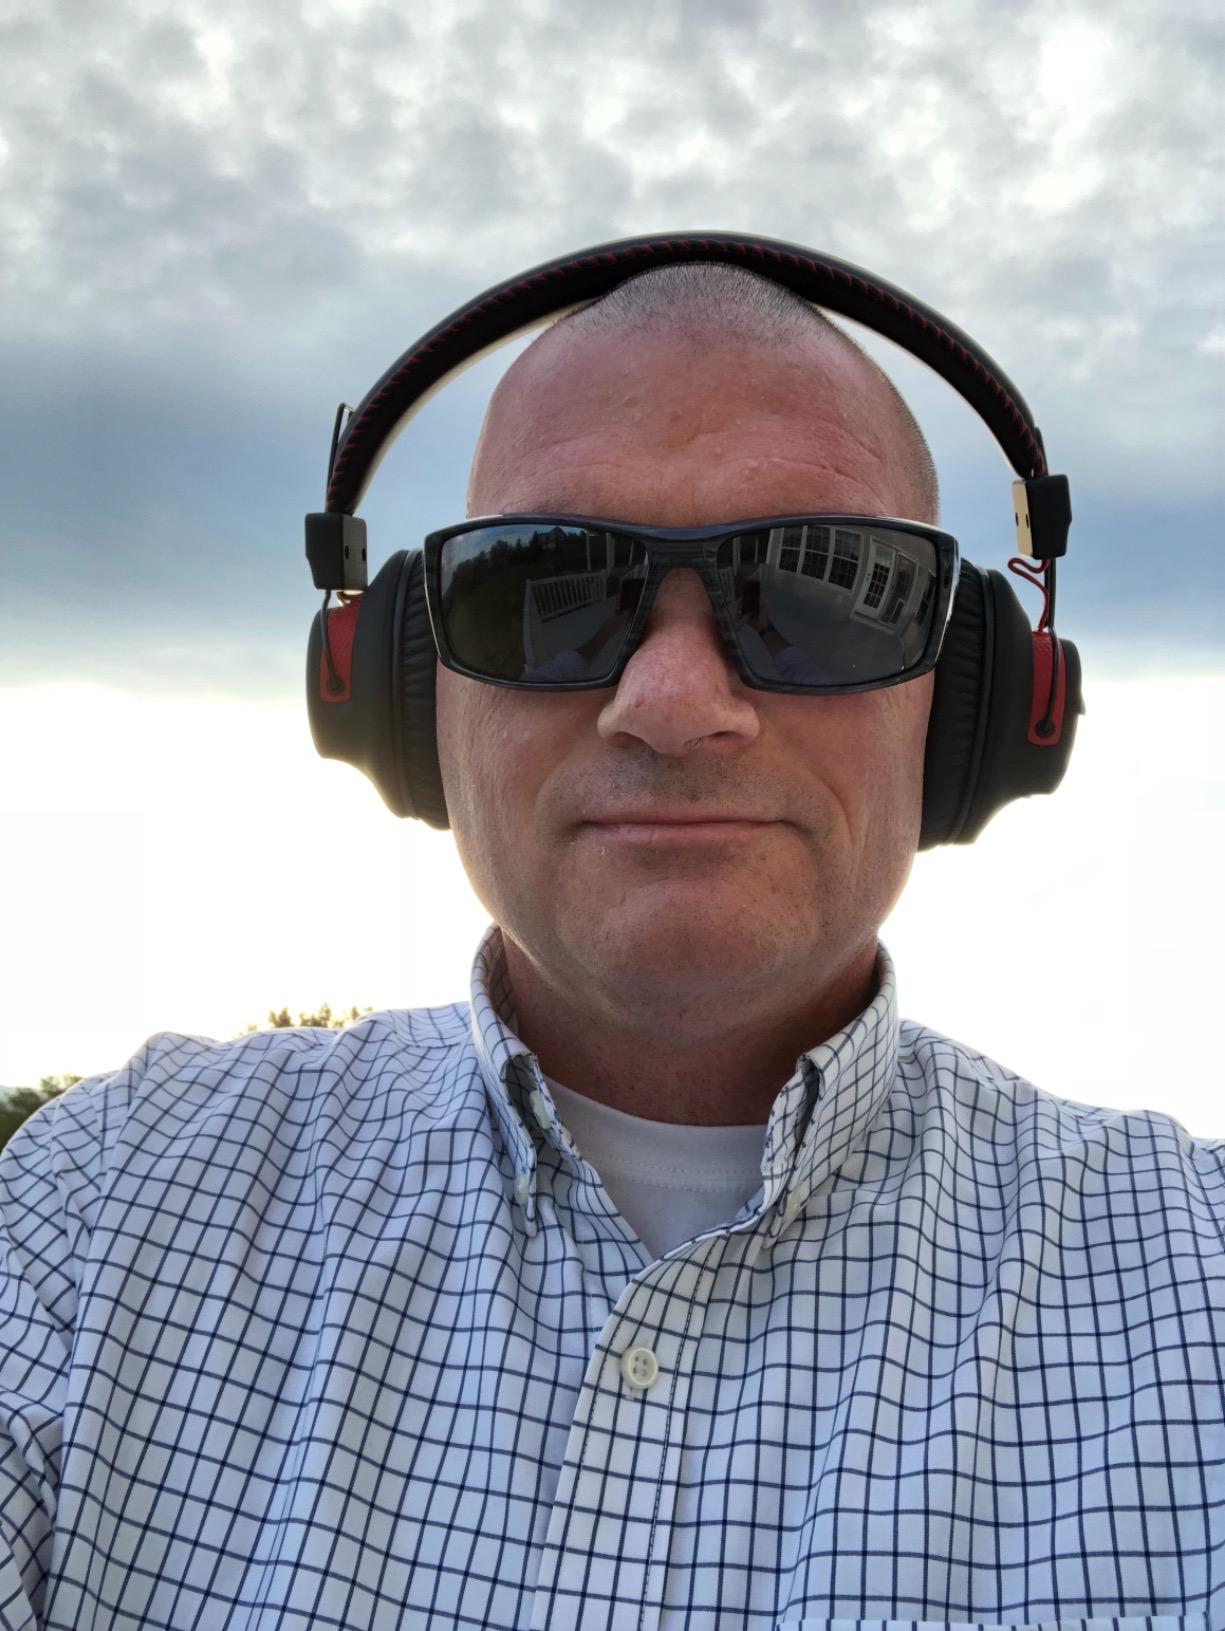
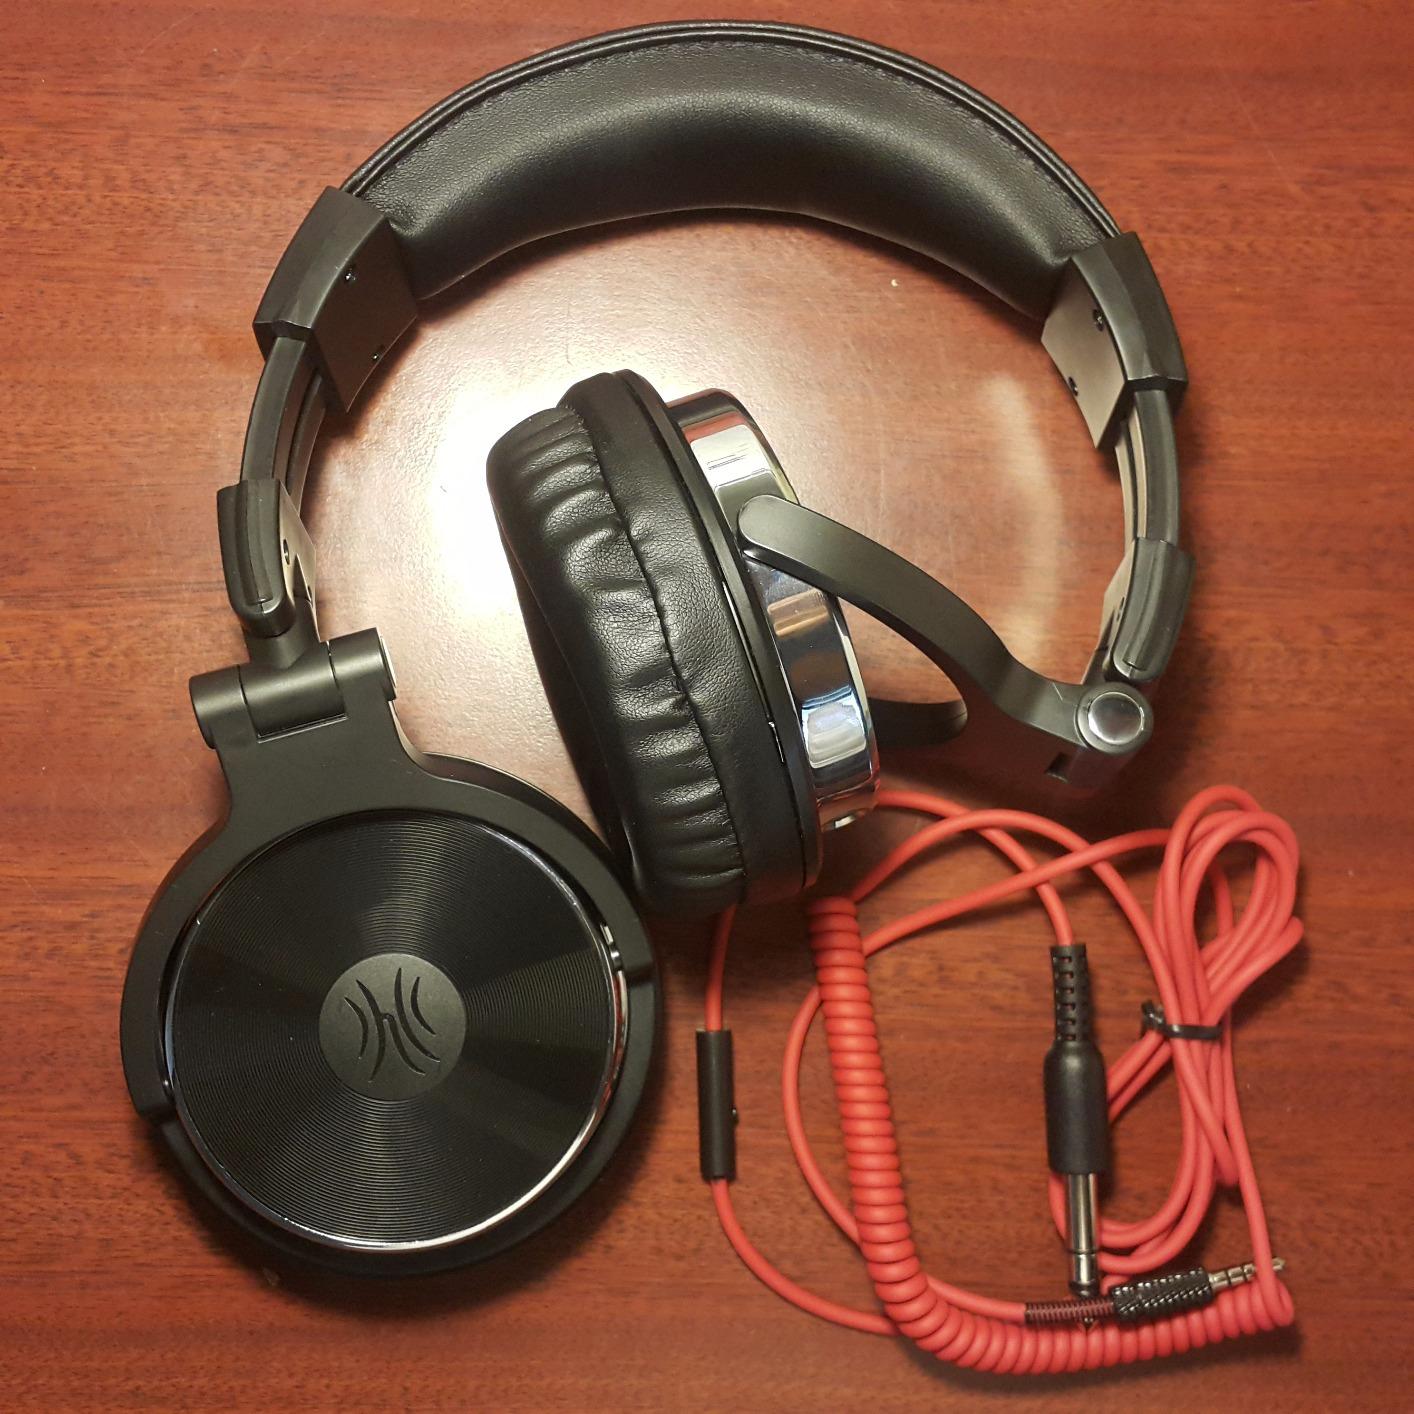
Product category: headphones
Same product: no